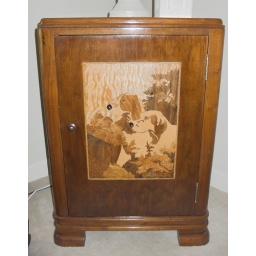
This is a record cabinet mdae by great grandfather. The front door is all different inlaid woods.